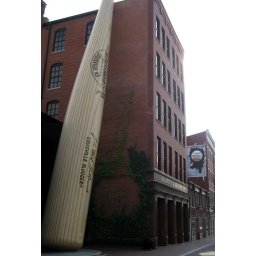
Louisville, Kentucky - Slugger's Museum with glass building in background